Leaching (chemistry)

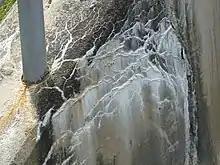
Leaching occurring in a cement wall due to natural weathering events.

There are many types of leaching scenarios; therefore, the extent of this topic is vast. In general, however, the three substances can be described as: